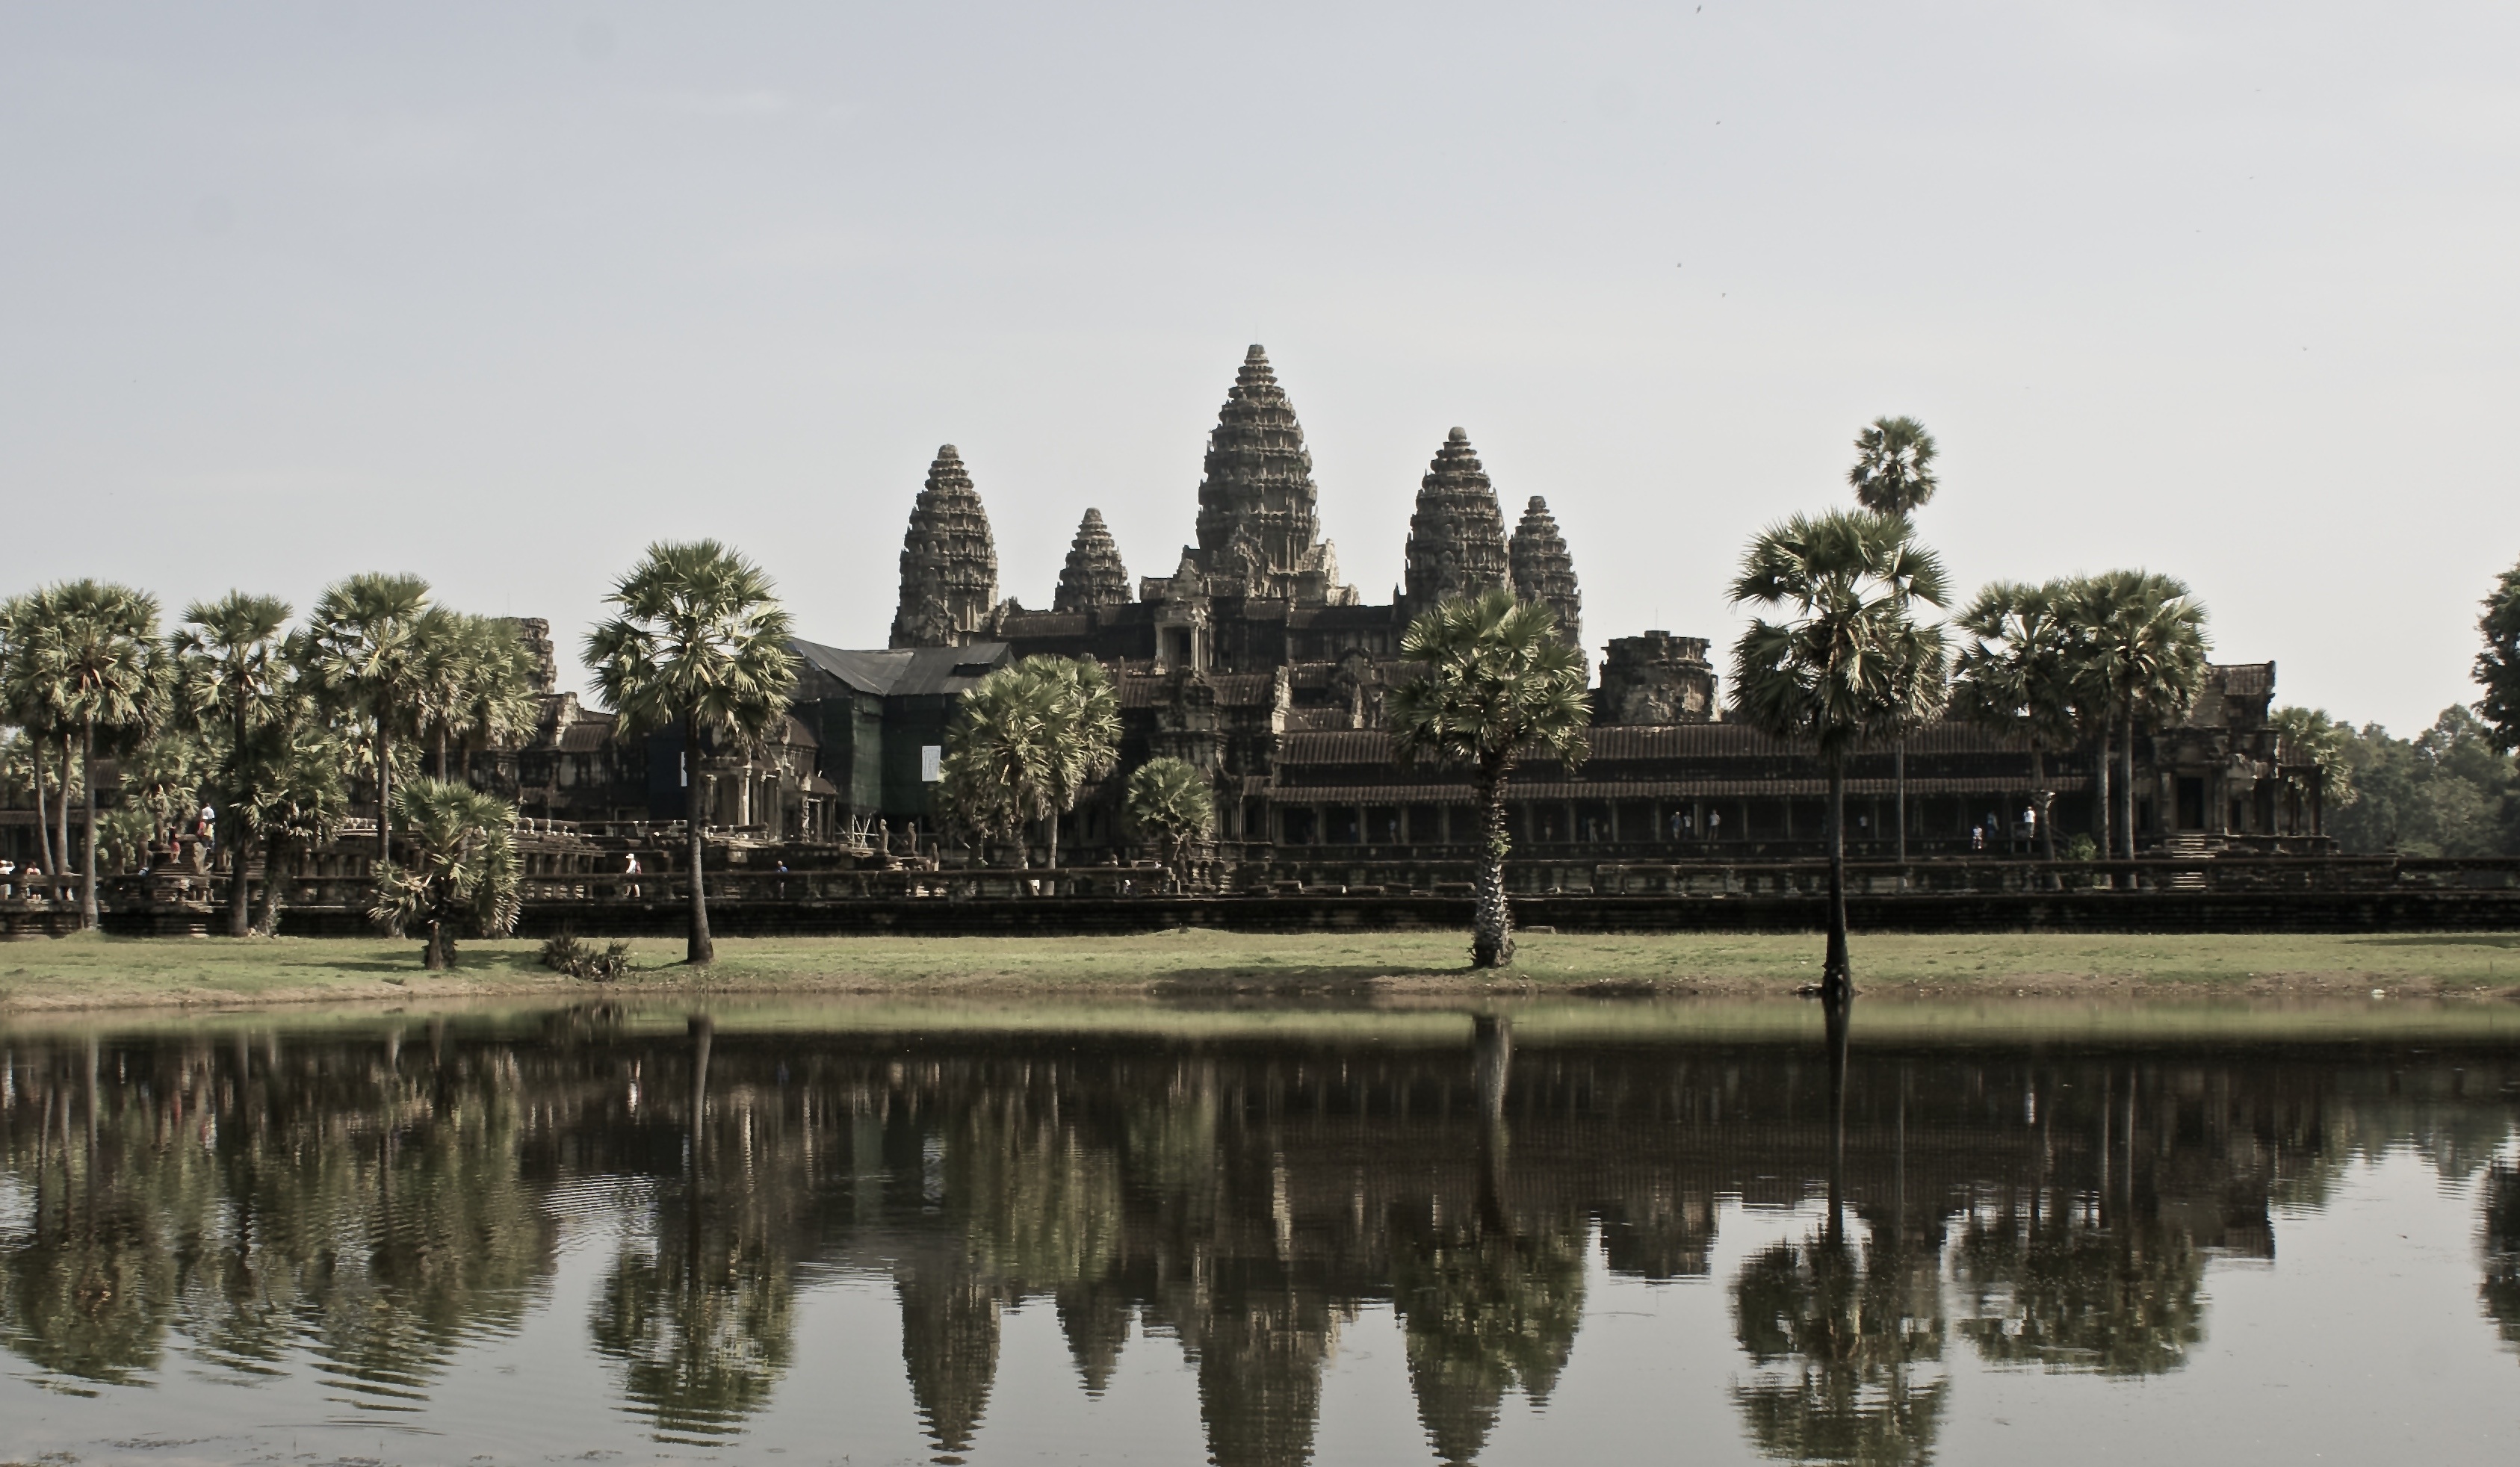
tree, chateau, palace, cityscape, reflection, jungle, asia, landmark, place of worship, temple, cambodia, angkor wat, wat, southeast, stonemasonry, temple complex, reflecting pool